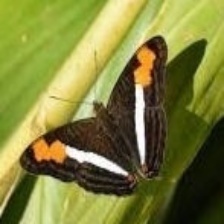
Species: Iphiclus sister